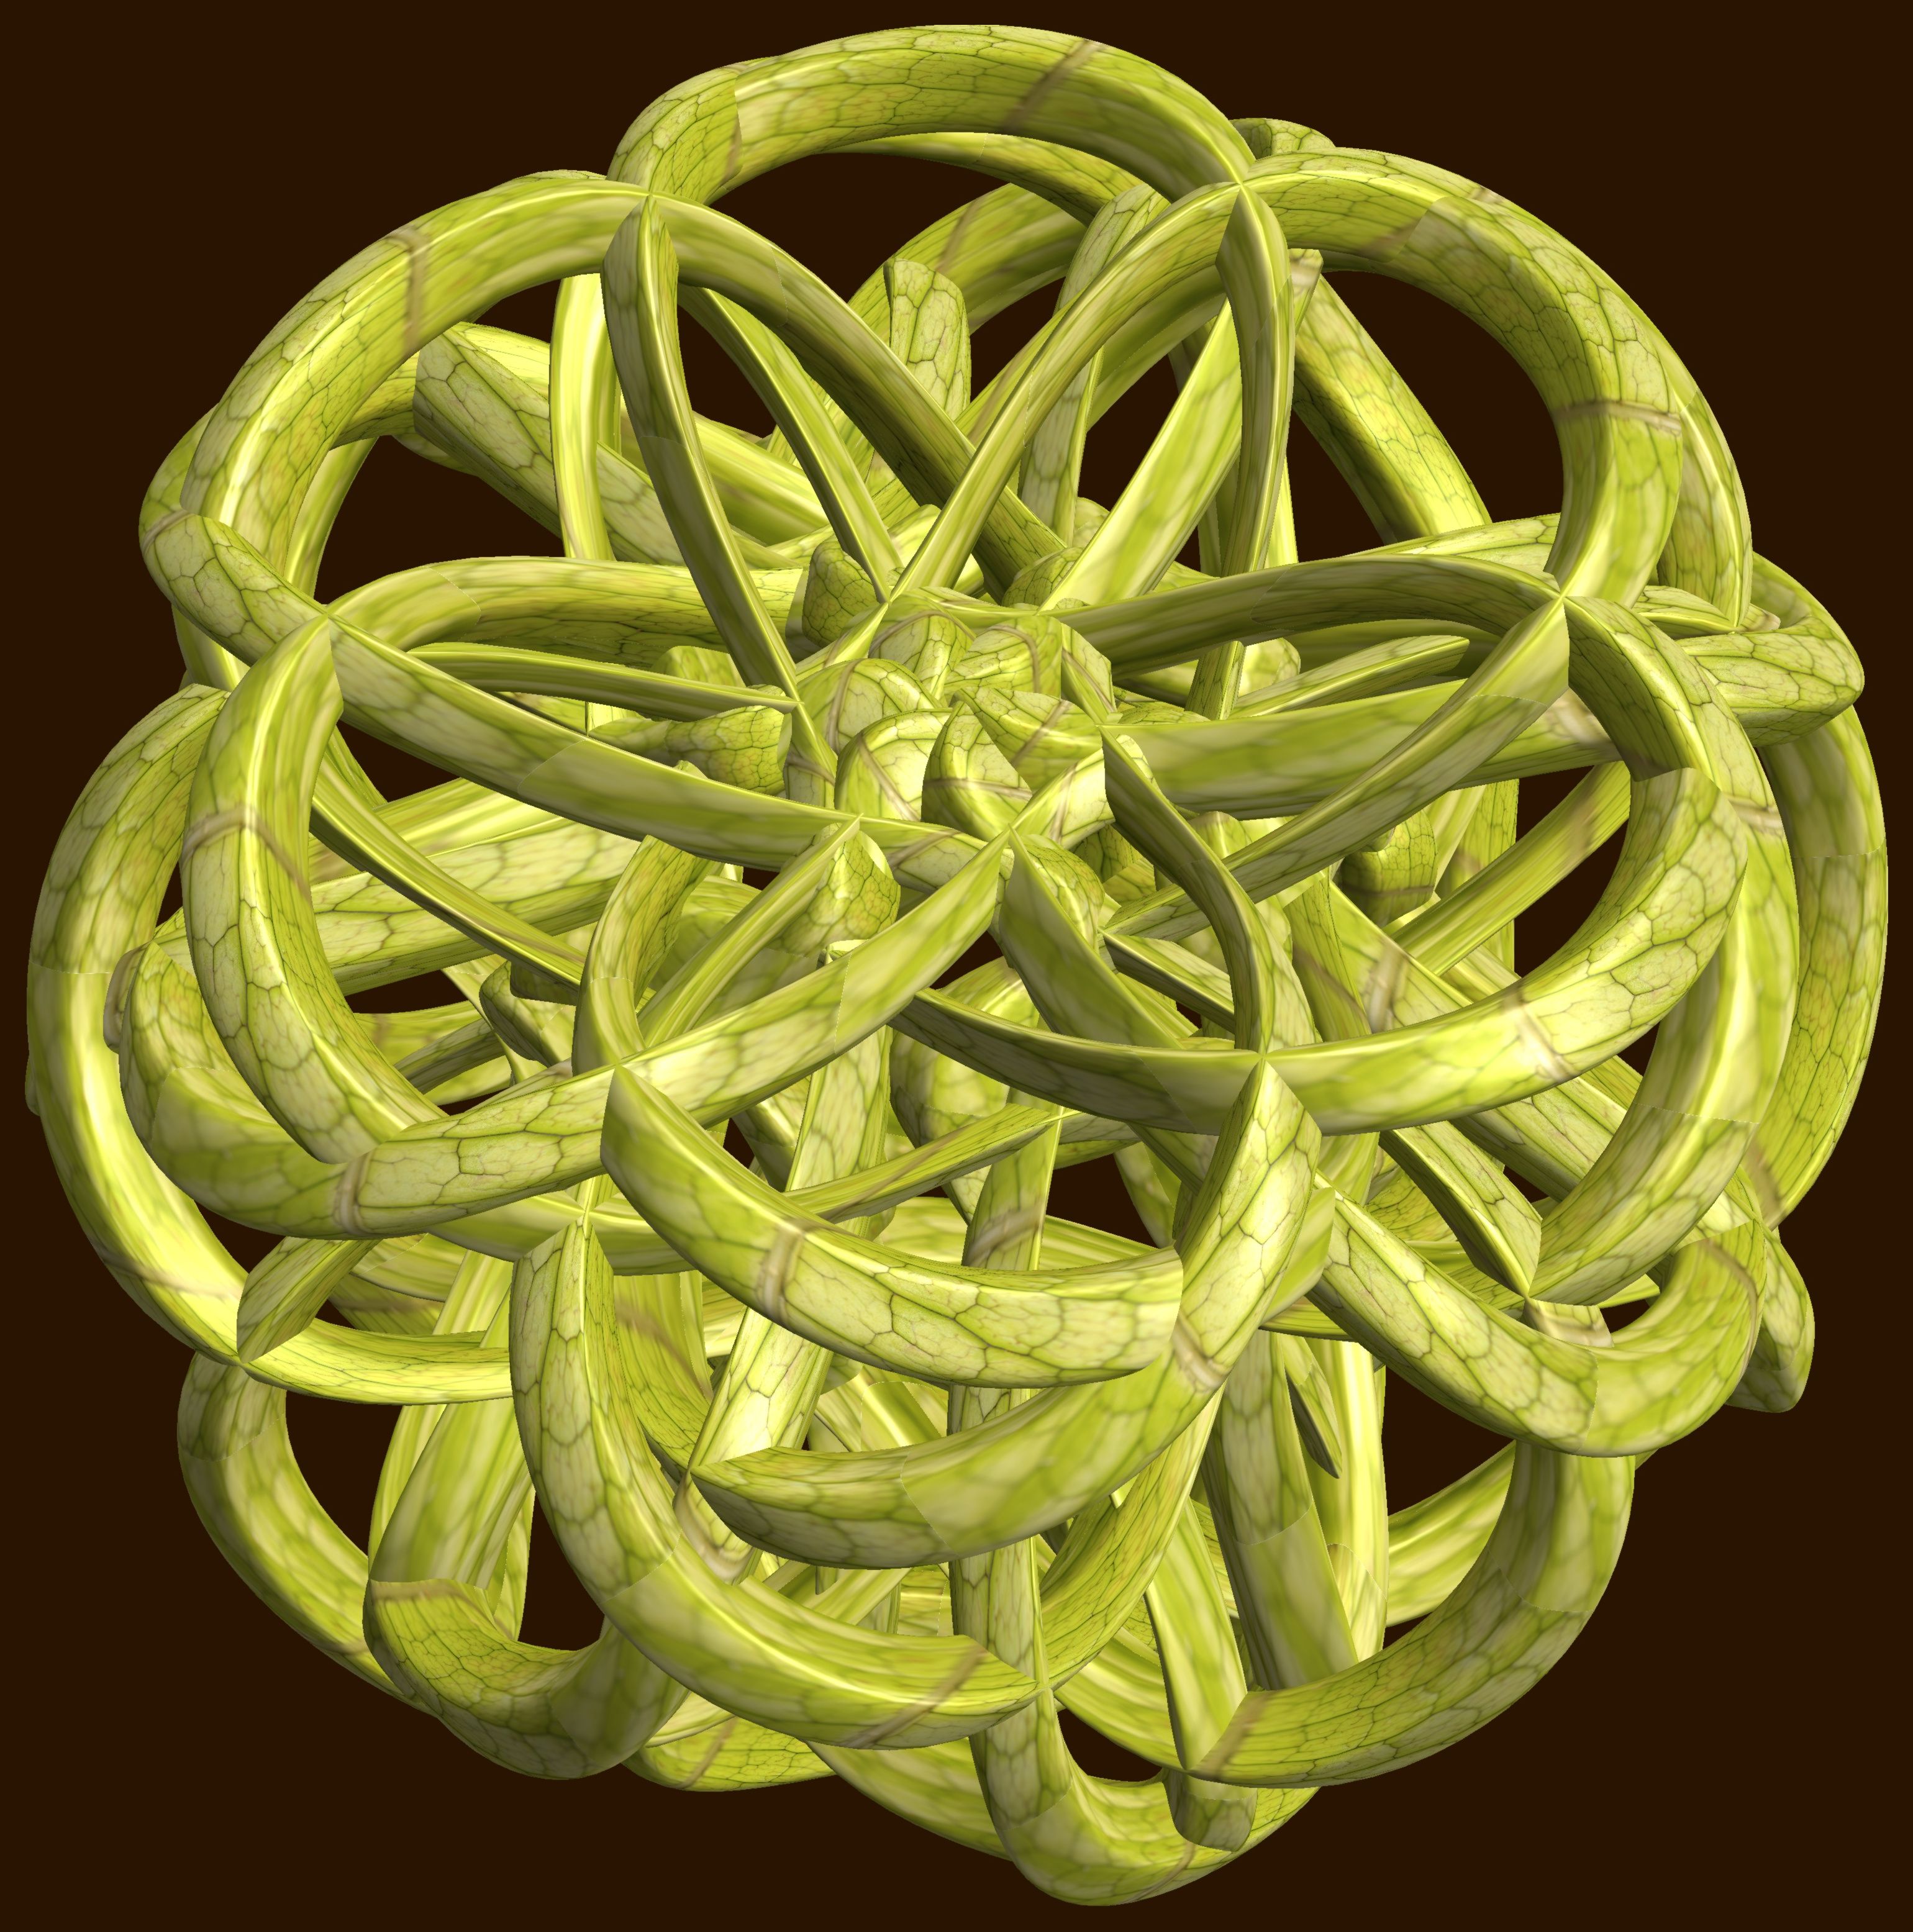
structure, plant, texture, flower, pattern, food, green, produce, vegetable, figure, design, symmetry, 3d, graphic, knot, mathematica, cg, parametricplot3d, code, program, algorithm, abstruct, mapping